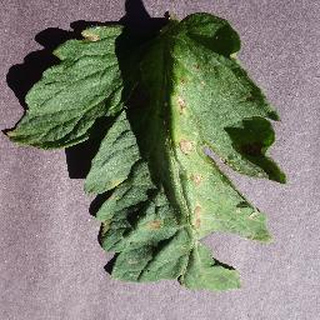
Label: tomato_early_blight